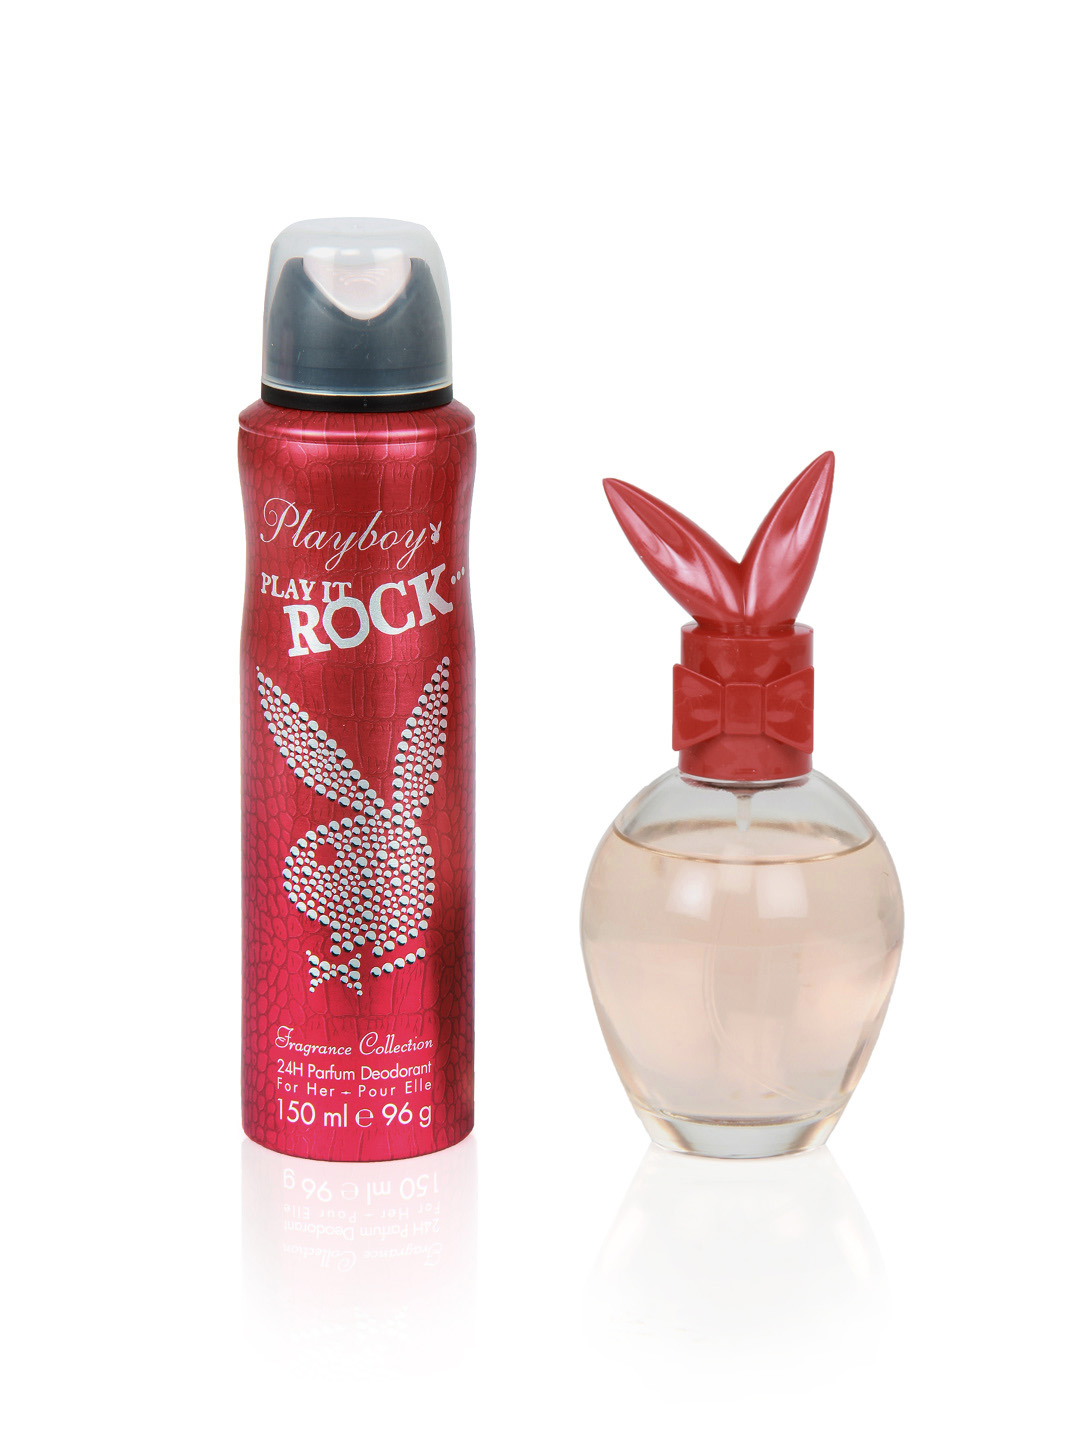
Playboy Women Play It Rock Fragrance Gift Set
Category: Personal Care / Fragrance / Fragrance Gift Set
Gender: Women
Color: Red
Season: Spring 2017
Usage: Casual